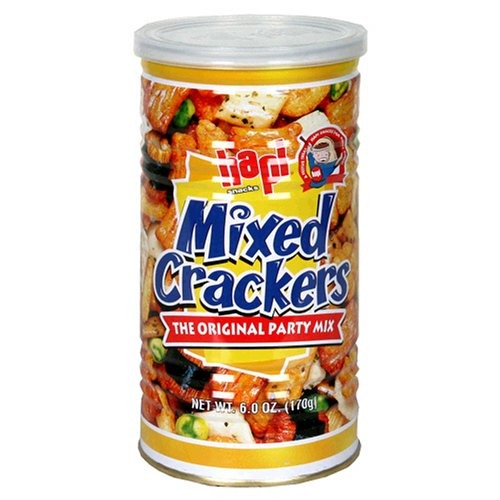
Item Name: Hapi Mixed Snack Crackers, 6-Ounce Can (Pack of 6)
Bullet Point 1: Pack of six, 6-ounce can (total of 36-ounce)
Bullet Point 2: Original party mix
Bullet Point 3: No trans fat
Bullet Point 4: Product of Thailand
Value: 36.0
Unit: Ounce

Price: 18.65